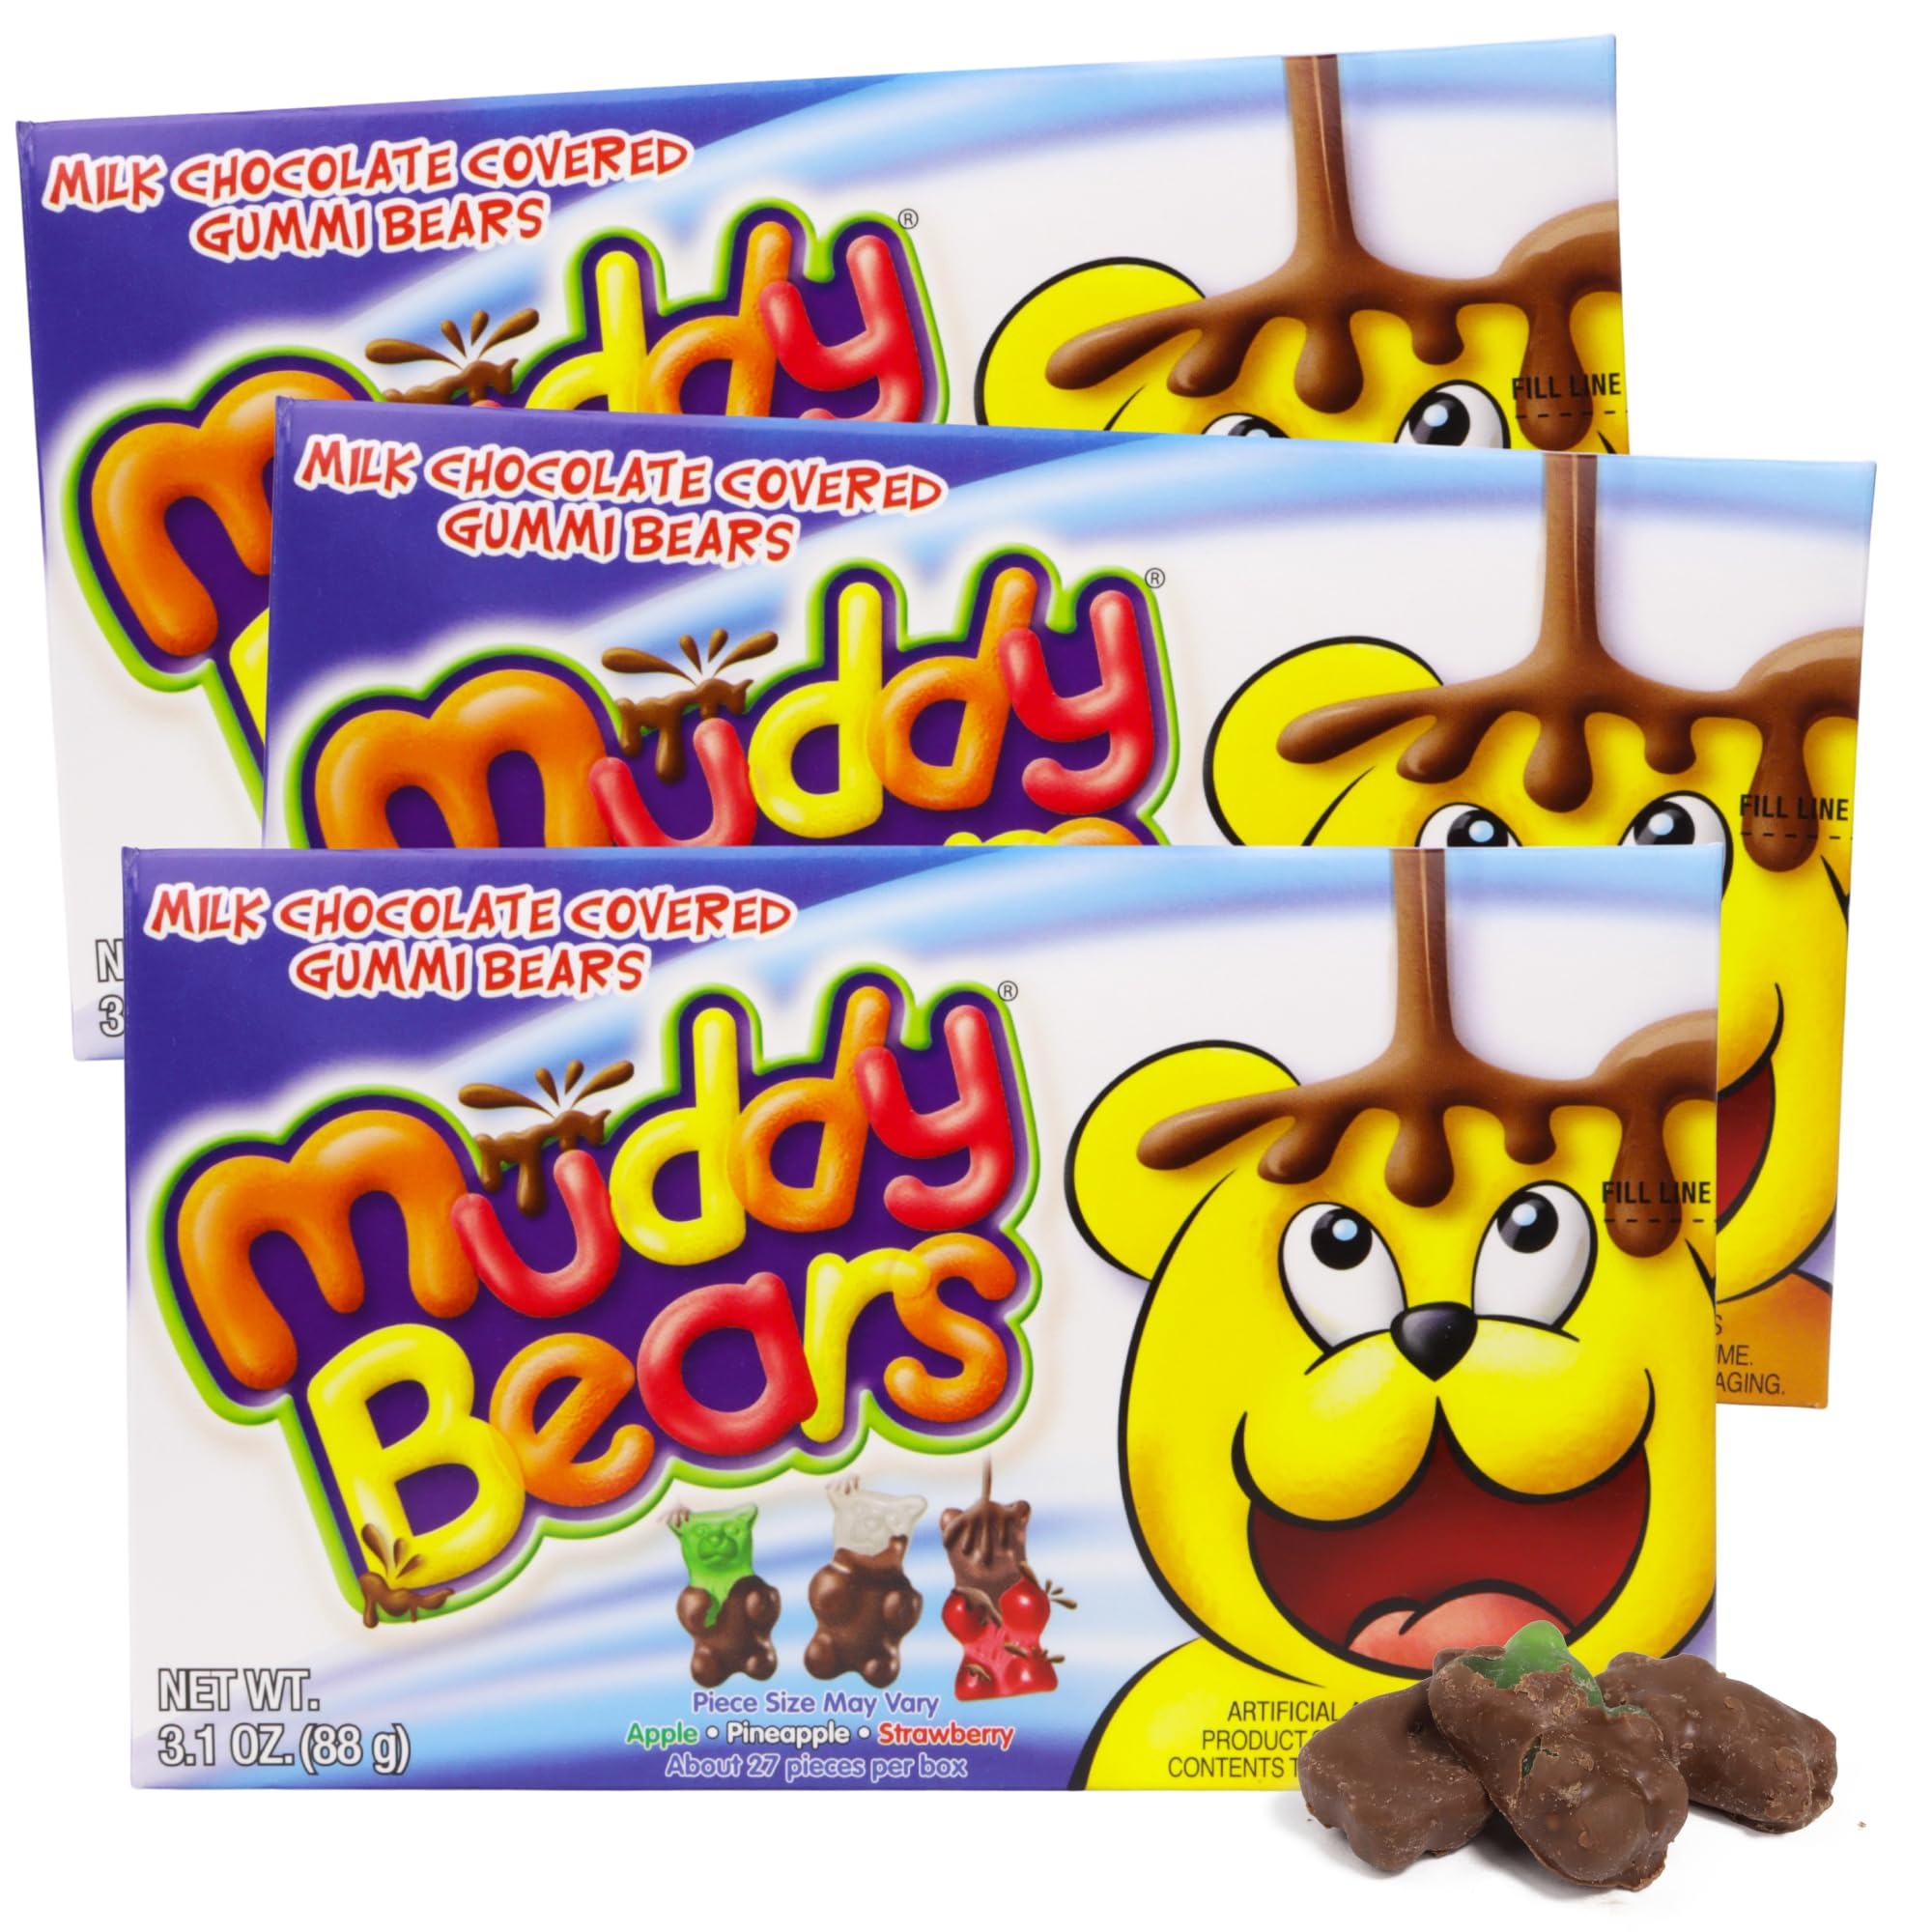
Item Name: Milk Chocolate Covered Gummy Bears Theatre Boxes, Assorted Candy Gummies, Party Favor Treats, 3.1 Ounces (Pack of 3)
Bullet Point 1: Includes 3 theatre-style boxes of Chocolate Gummy Bears, 3.1 oz each
Bullet Point 2: Apple, pineapple, and strawberry flavored gummy bears
Bullet Point 3: Coated in rich, creamy milk chocolate
Bullet Point 4: Fun and unique party favor or movie snack
Bullet Point 5: About 27 chocolate-covered gummies per box
Product Description: Milk Chocolate Covered Gummy Bears Theatre Boxes bring together the chewy goodness of fruit-flavored gummy bears and the smooth taste of milk chocolate for a fun and delicious treat. Each 3.1-ounce box contains a mix of apple, pineapple, and strawberry gummies dipped in rich chocolate, creating the perfect blend of fruity and sweet. Great for parties, movie nights, or gifting, these novelty snacks offer a playful twist on classic candy.
Value: 3.0
Unit: Count

Price: 12.88